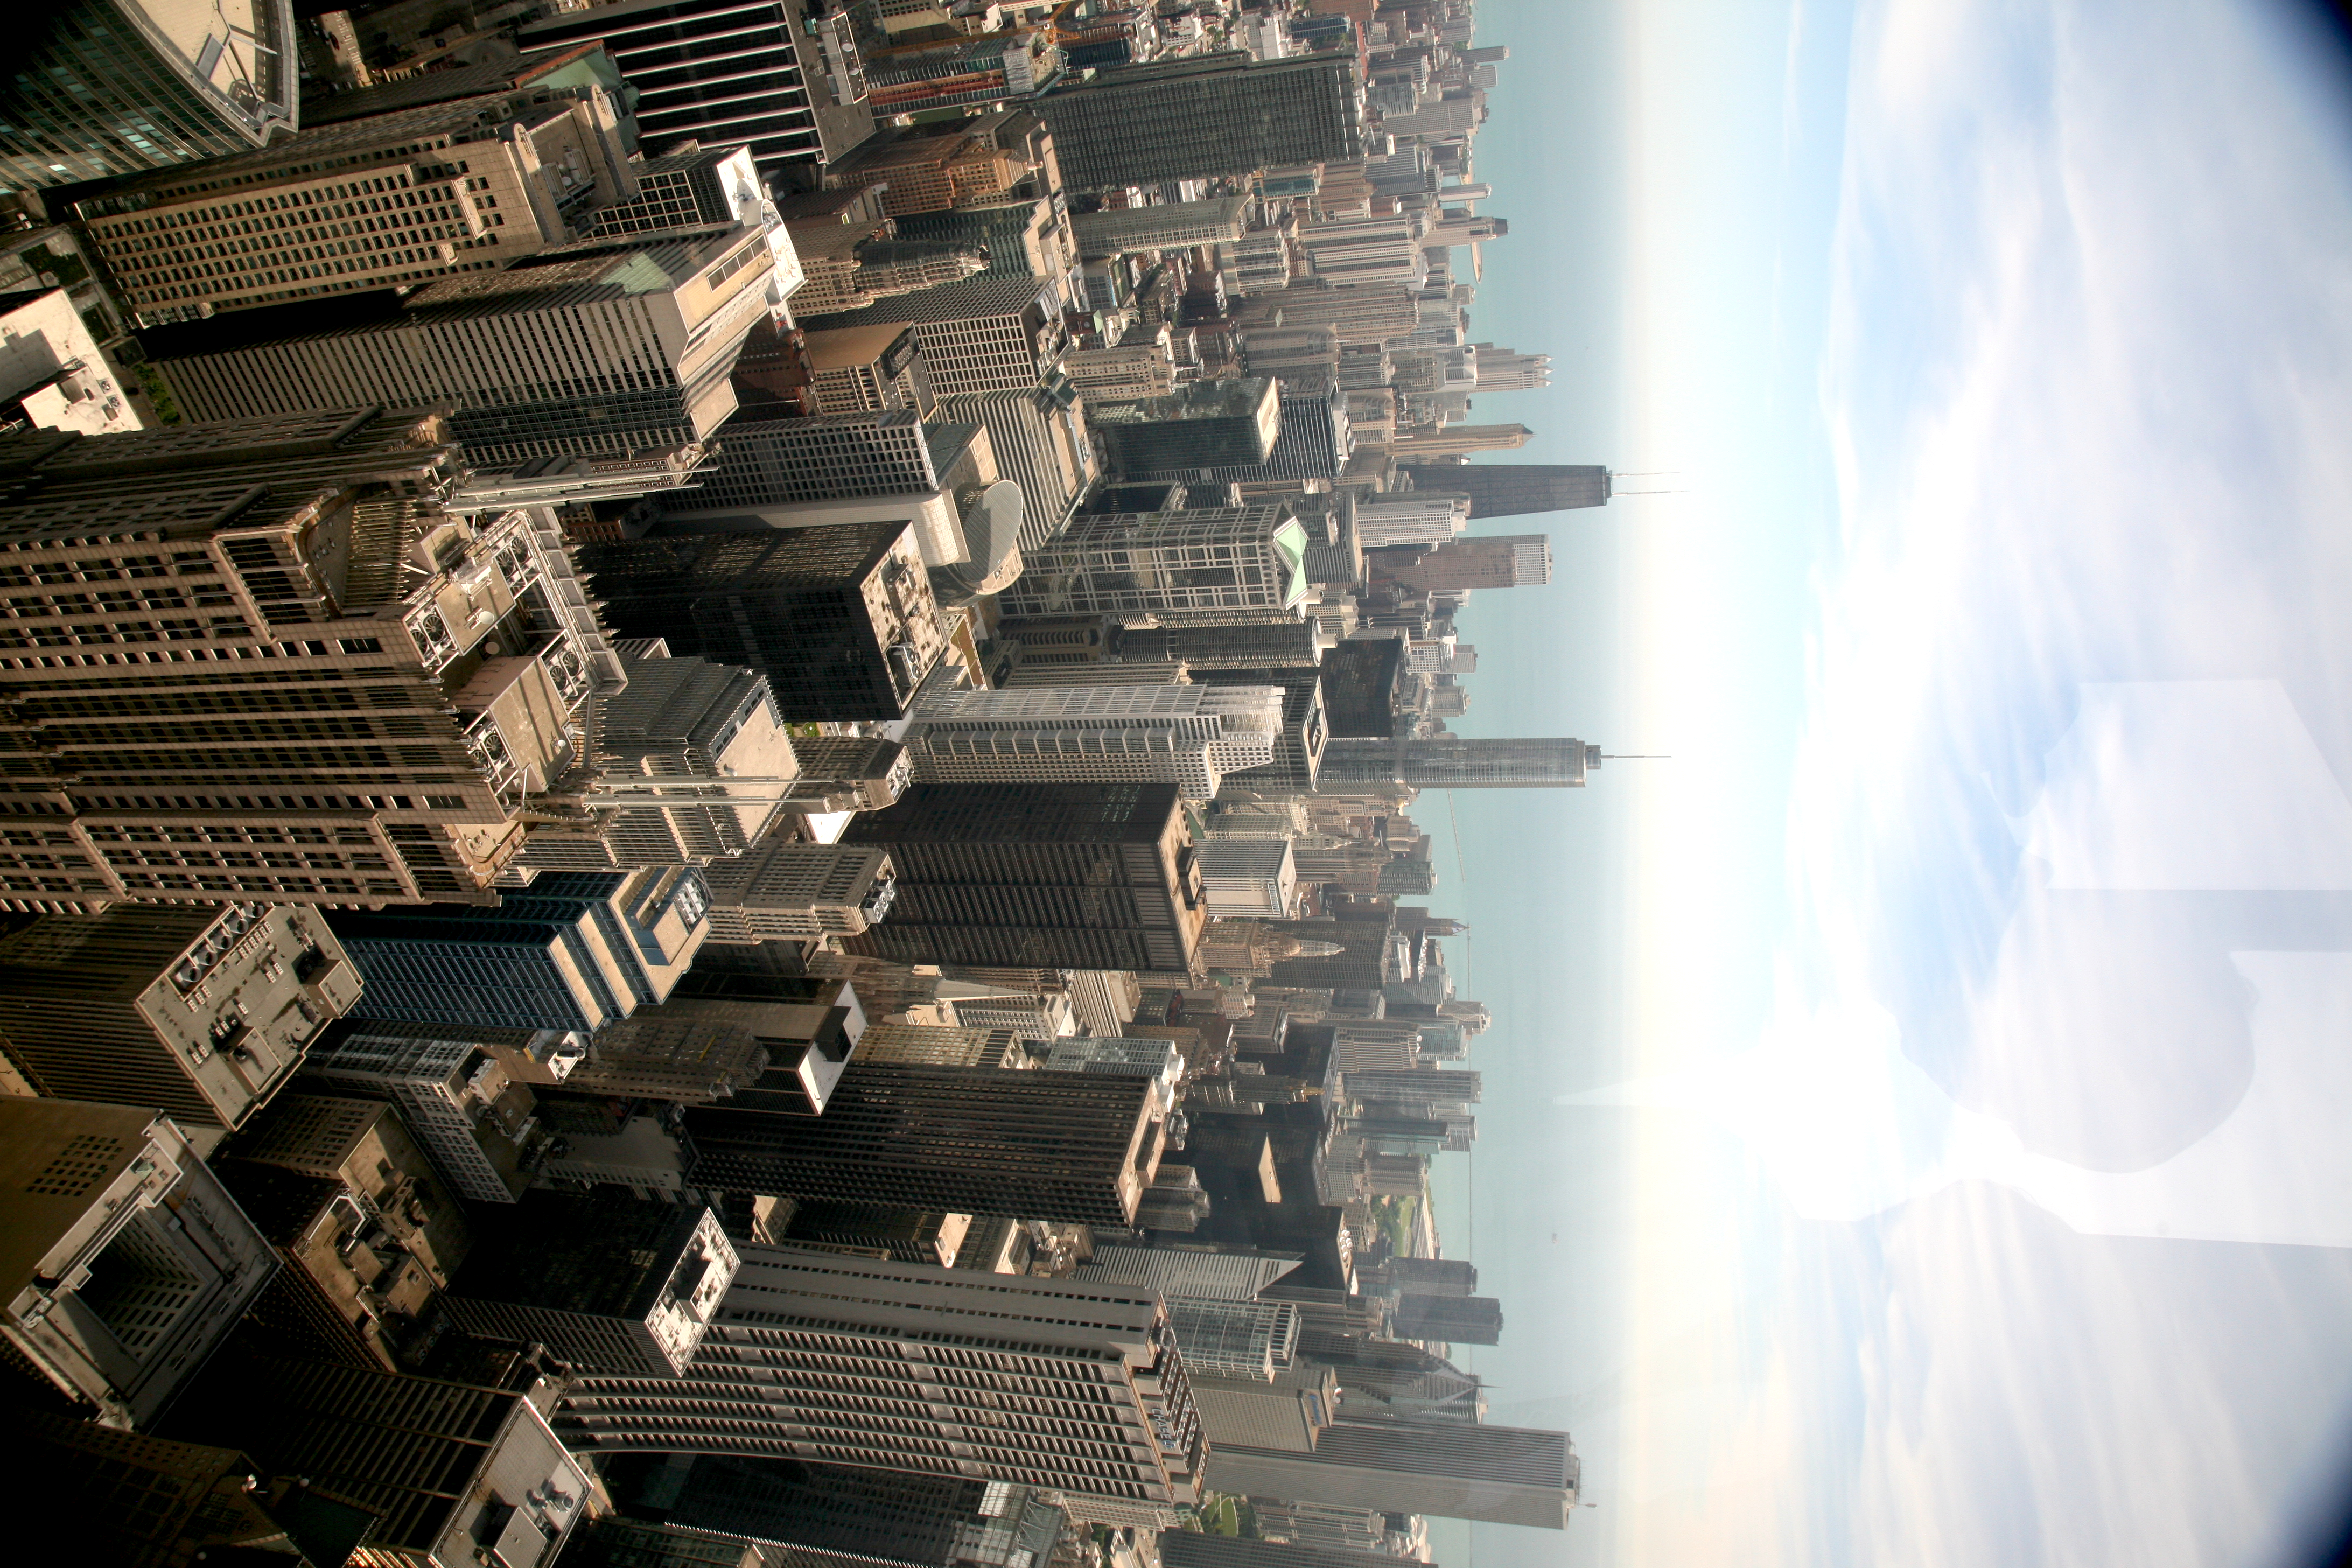
horizon, architecture, skyline, street, building, city, skyscraper, cityscape, downtown, tower, landmark, chicago, tower block, buildings, overview, 5d, loop, metropolis, neighbourhood, willistower, theloop, searstower, iconicchicago, aerial photography, urban area, residential area, geographical feature, human settlement, metropolitan area